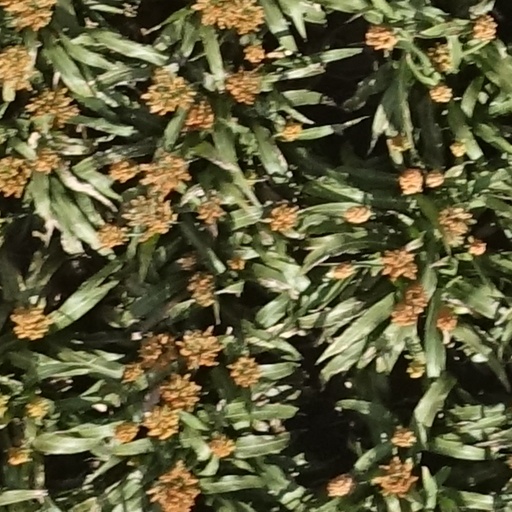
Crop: sorghum